Research station

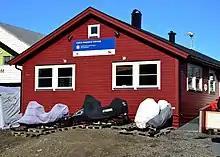
Czech Arctic Research Station

Research stations are facilities where scientific investigation, collection, analysis and experimentation occurs. A research station is a facility that is built for the purpose of conducting scientific research. There are also many types of research stations including: biological field stations, space stations etc. Research station sites might include remote areas of the world, oceans, as well as outer space, such as the International Space Station. Biological research stations developed during a time of European colonization and imperialism where naturalists were employed to conduct observations on fauna and flora. Today, the discipline is represented by a number of organizations which span across multiple continents. Some examples include: the Organization of Biological Field Stations and the Organization for Tropical Studies.